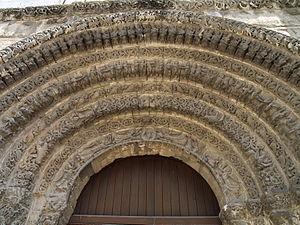
Abbaye-aux-Dames, Saintes (Charente-Maritime, France) - Détails des voussures du portail central.
L’abbaye aux Dames est une ancienne abbaye bénédictine située à Saintes, en Charente-Maritime en France.
Le terme voussure a plusieurs acceptions.